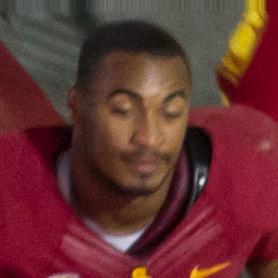
Age: 19